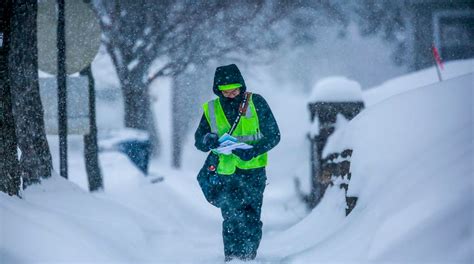
Weather: snow or frosty